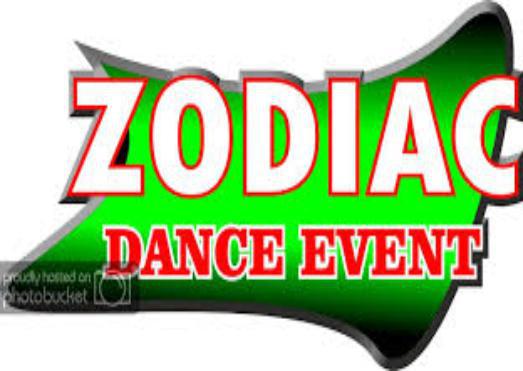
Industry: Clothes